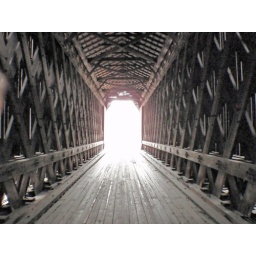
We have seen this bridge called the Chandler Bridge. It has a pier in the middle (a double span bridge).